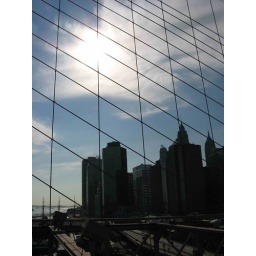
wall street under sunlight